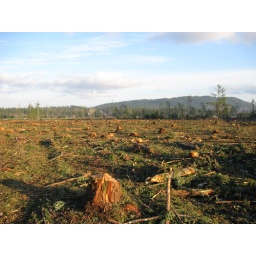
a huge amount of trees were cut down near my house a few months ago. it kind of sucks.